History of Missouri

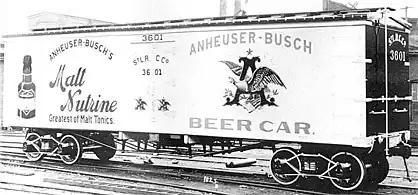
St. Louis-based Anheuser-Busch pioneered the use of refrigerator cars to market beer nationally.

St. Louis and Kansas City grew dramatically during the decades after the Civil War. St. Louis in particular benefited from greater railroad connections after the construction of the Eads Bridge in 1874 across the Mississippi River. During the 1870s alone, the value of manufactured goods in St. Louis grew from $27 million to $114 million, and during the 1880s doubled again to $228 million. Among St. Louis's greatest success stories was that of the Anheuser-Busch brewery, founded in the 1860s by Eberhard Anheuser, who partnered with his son-in-law Adolphus Busch. Busch pioneered pasteurization to keep beer fresh, and he marketed Anheuser-Busch products nationally using refrigerator cars and by providing saloons with free prints of a painting that included advertising for the company.